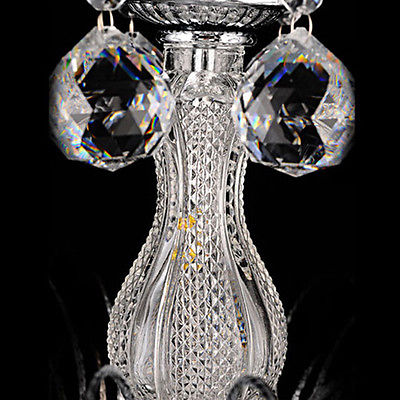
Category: lamp